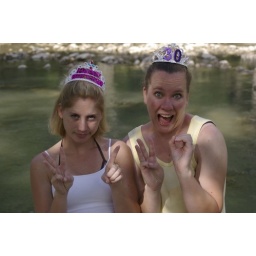
Birthday girls posing by the river